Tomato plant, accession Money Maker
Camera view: horizontal (90 deg, fisheye); turntable rotation: 0 degrees
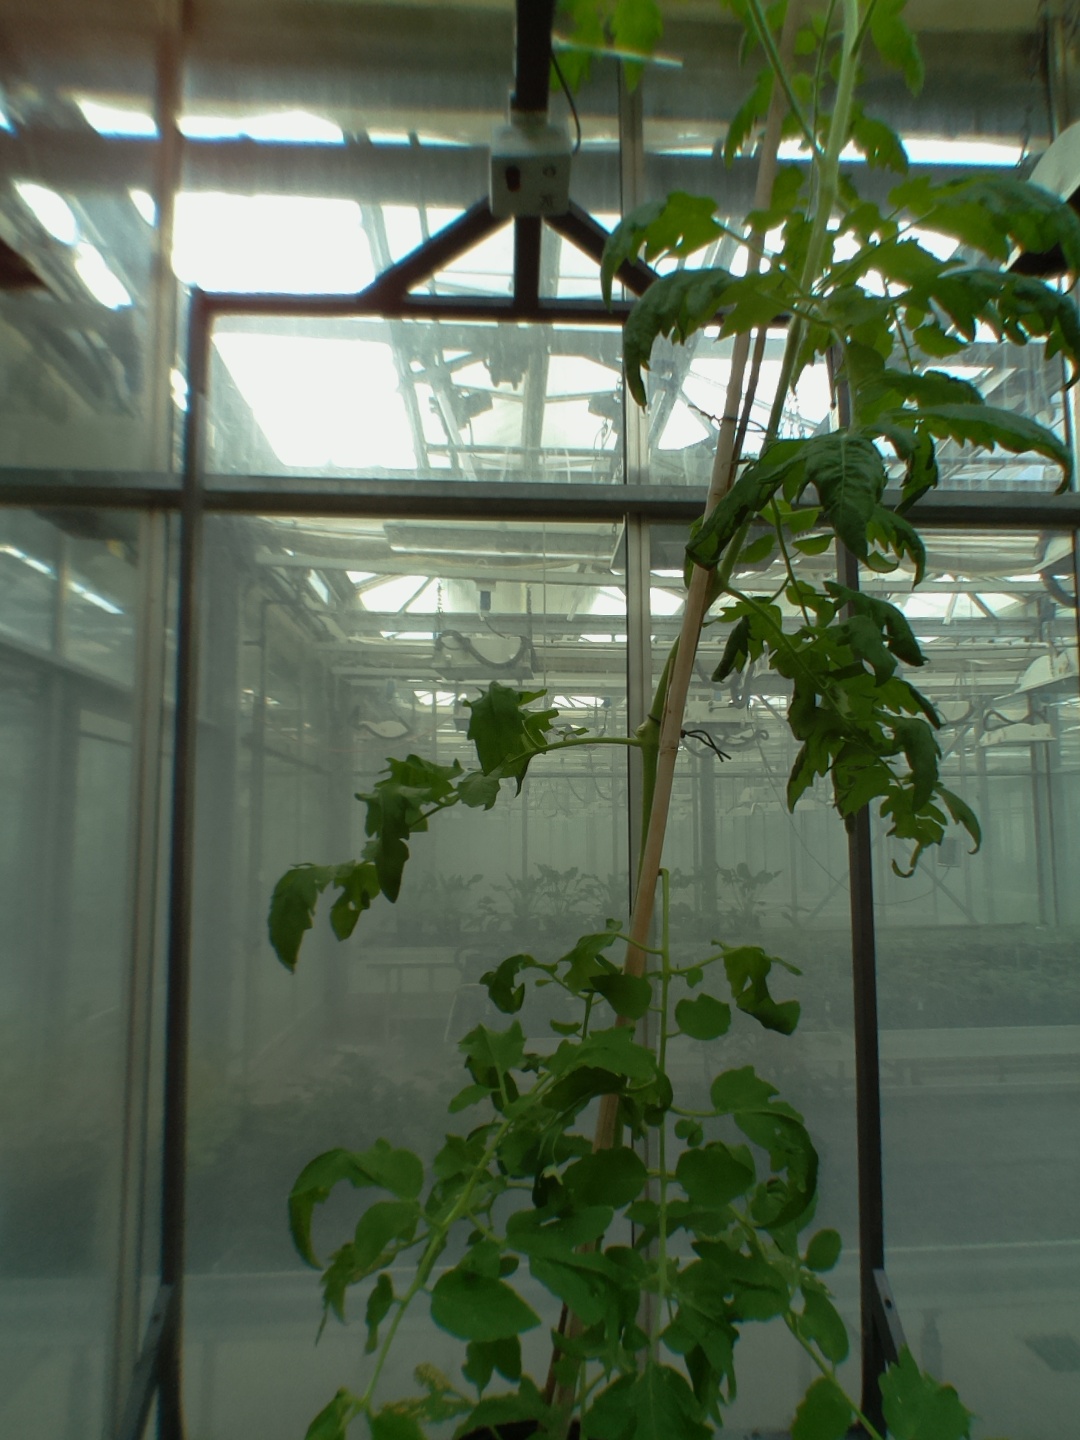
BBCH growth stage 70: Fruits at the main stem or branches visibles